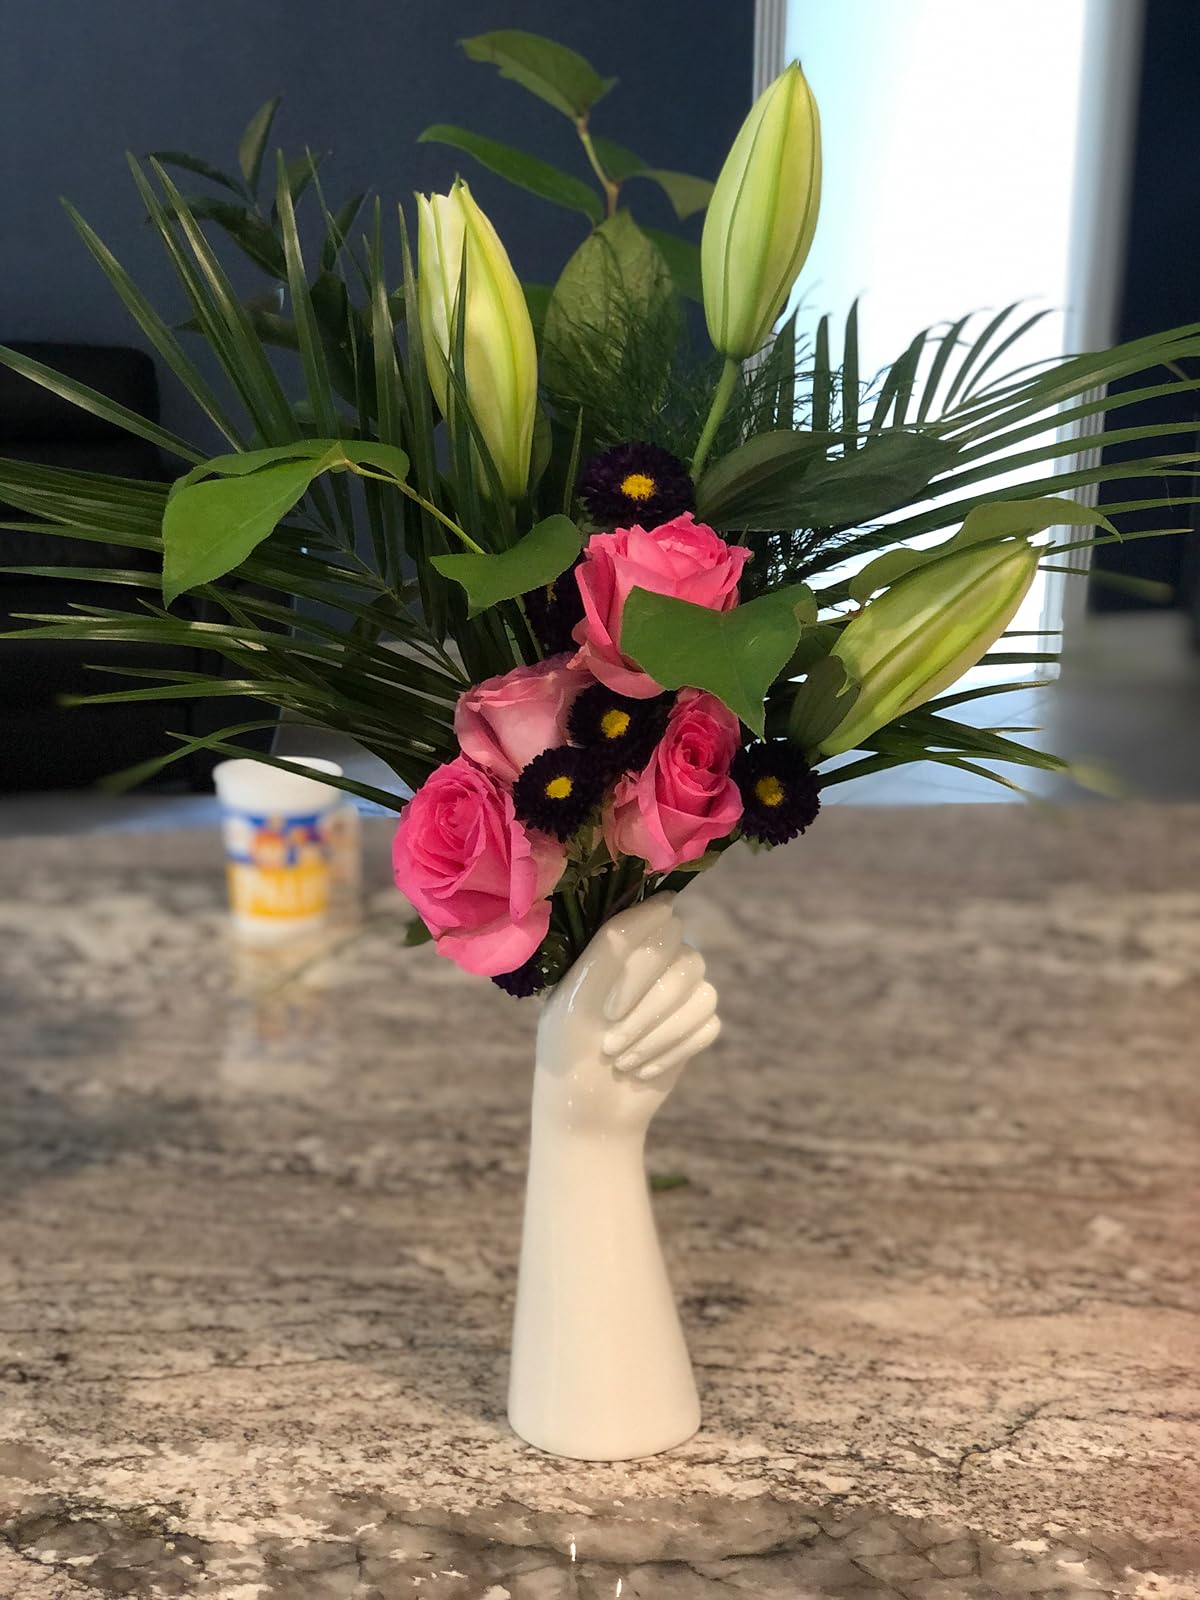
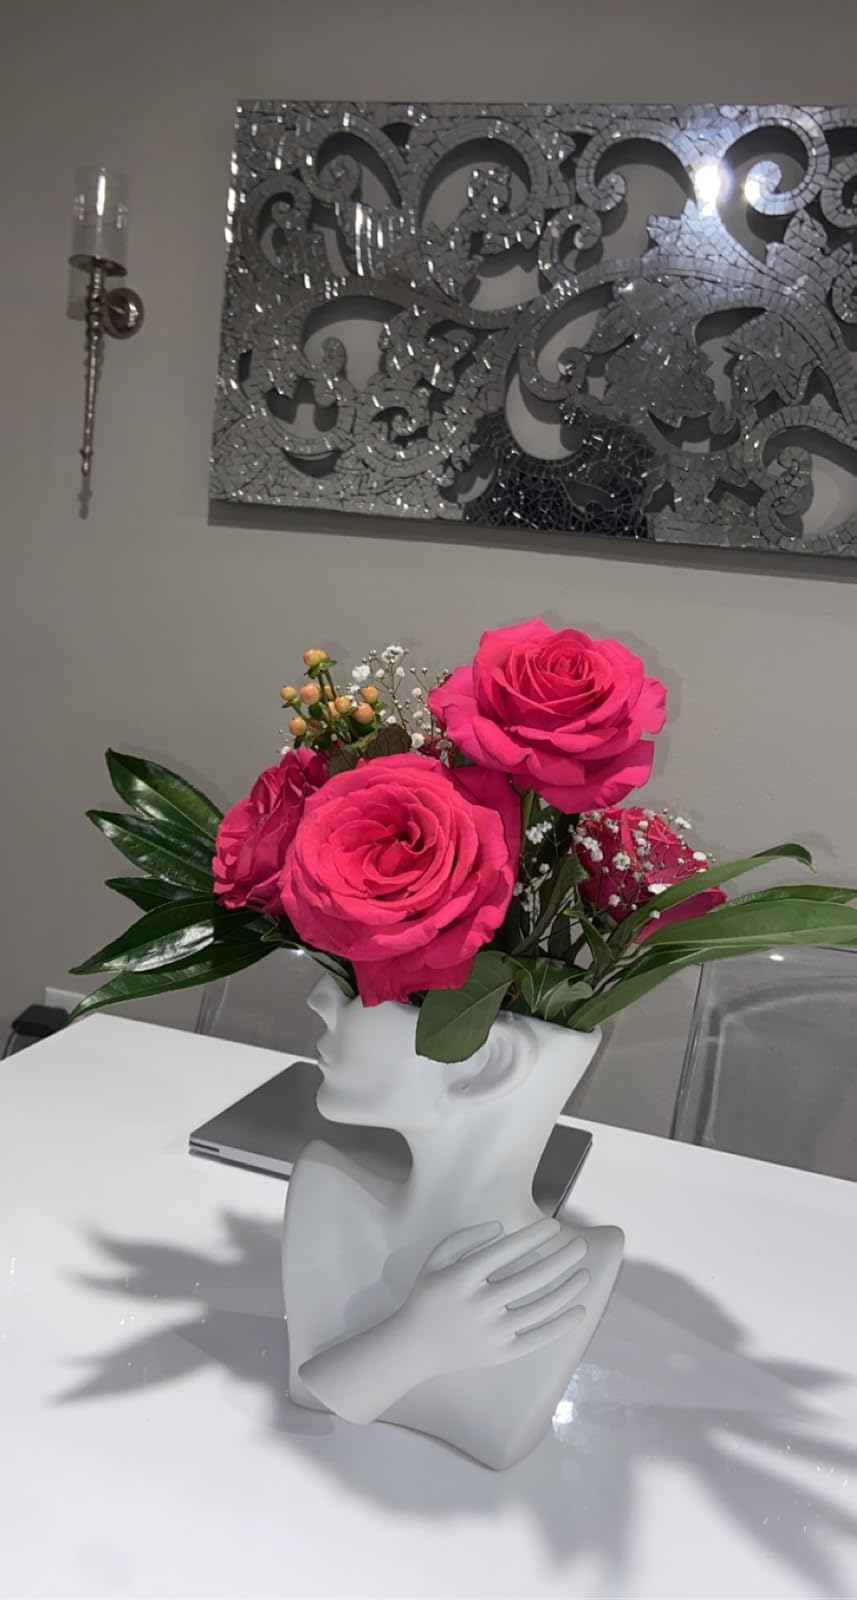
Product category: vase
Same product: no